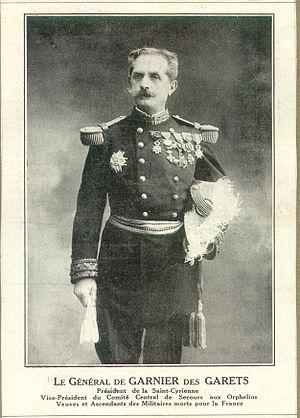
Le Général des Garets, président de la Saint Cyrienne
Louis, Marie de Garnier des Garets, né à Trévoux le 11 février 1838 et mort à Paris le 19 mars 1927, est un général français. Sorti de Saint-Cyr en 1857, participe à la campagne de Chine de 1860 et de Cochinchine en 1861. Blessé à la bataille de Gravelotte et fait prisonnier dans Metz durant la guerre de 1870. Poursuit sa carrière militaire dans l’Infanterie, participe activement à la création des bataillons alpins de chasseurs. Général de division en 1892, commandant de corps d’armée en 1896, membre du Conseil supérieur de la Guerre de 1901 à 1903. Président de la Saint-Cyrienne jusqu’à son décès à l’âge de 89 ans.